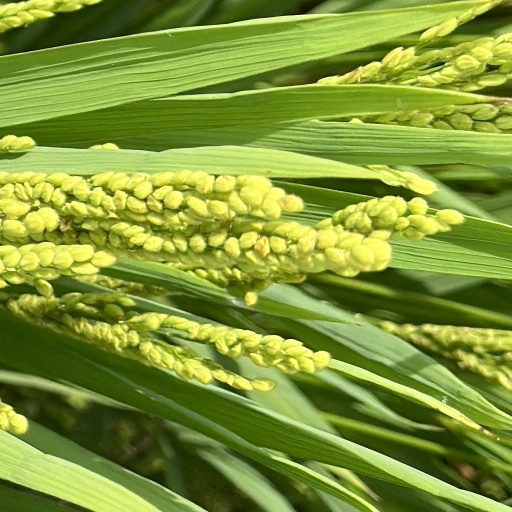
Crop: rice